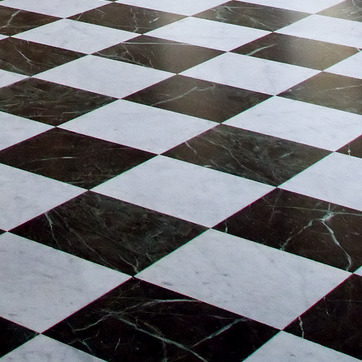
Material: tile